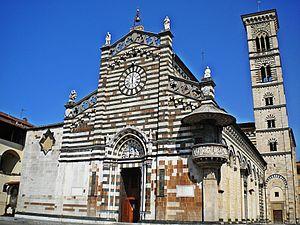
Prato est une ville de la province du même nom en Toscane.
La cathédrale de Prato est le Duomo de la ville de Prato dans le nord de la Toscane, en Italie.